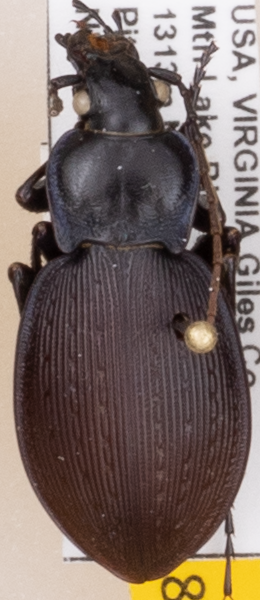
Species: Carabus goryi
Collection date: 2021-08-10
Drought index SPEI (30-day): -2.09
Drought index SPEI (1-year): -0.058
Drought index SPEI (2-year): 1.01